Church of St Thomas, Thurstonland

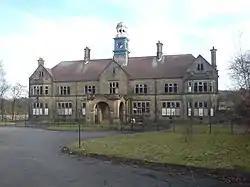
Brown was chaplain of Storthes Hall psychiatric Hospital

He was educated at Trinity College, Cambridge and received a third class B.A. degree in theology in 1891, and an MA in 1895. He trained at Leeds Clergy School, graduating in 1891. He was ordained deacon to St John the Evangelist, Wortley, Leeds; his first curacy, on Sunday 12 June 1892 at Ripon Cathedral by William Boyd Carpenter, Bishop of Ripon. On 17 September 1893 he was ordained priest, again by Carpenter. His MA degree was conferred at Cambridge on 17 January 1895. He was a Canon from 1929. He was curate of Wortley, Leeds, from 1892 to 1894, and of Coley, West Yorkshire from 1894 to 1895. From 29 June 1895 until 1906 he was perpetual curate of the Church of St Thomas, Bradley, West Yorkshire. He then became curate of St John the Baptist Church, Coley near Halifax, West Yorkshire. By 1901 at age 33 he was curate or vicar in the parish of St. Thomas's Church, Huddersfield. In July 1906 Arnold Escombe Jerram M.A. was instituted as vicar of Thurstonland, and he stayed until 1910. The Thurstonland living was worth £250 and a house, with a parish population of 867. While at Thurstonland he served on Thurstonland District Council; he was chairman of the Kirkburton section of the Huddersfield Board of Guardians, and was a member of the Wakefield Society of Mission Preachers. From 1910 to 1914 he was vicar of St Matthew's Church, Langford.